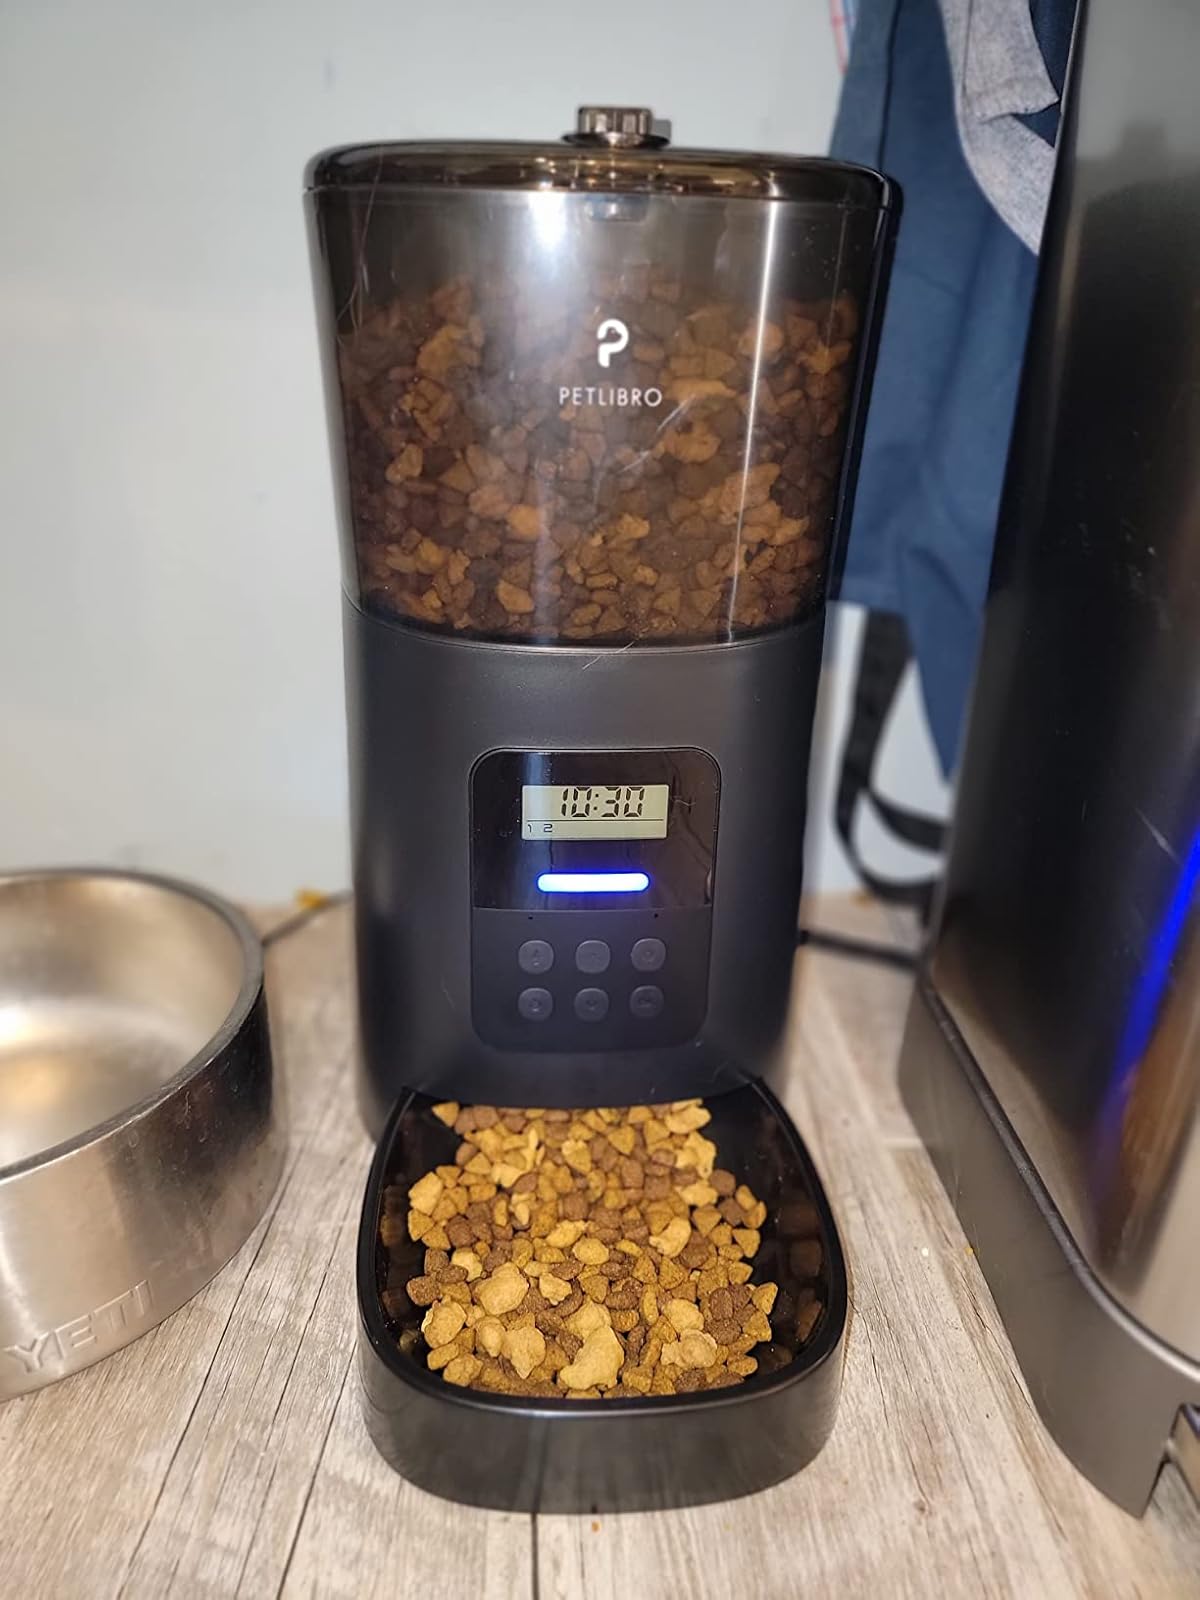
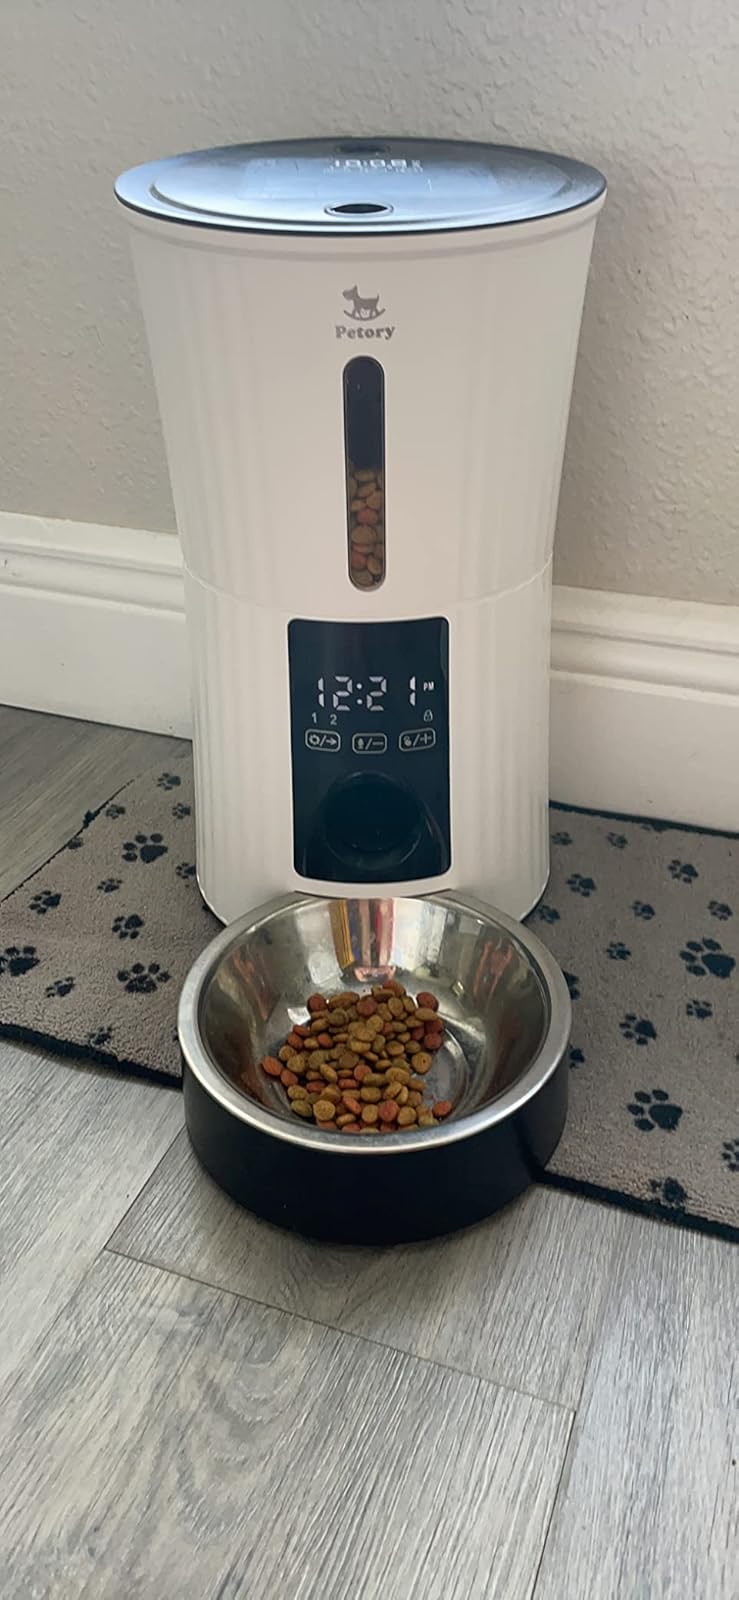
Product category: items_feeder
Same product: no